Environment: real
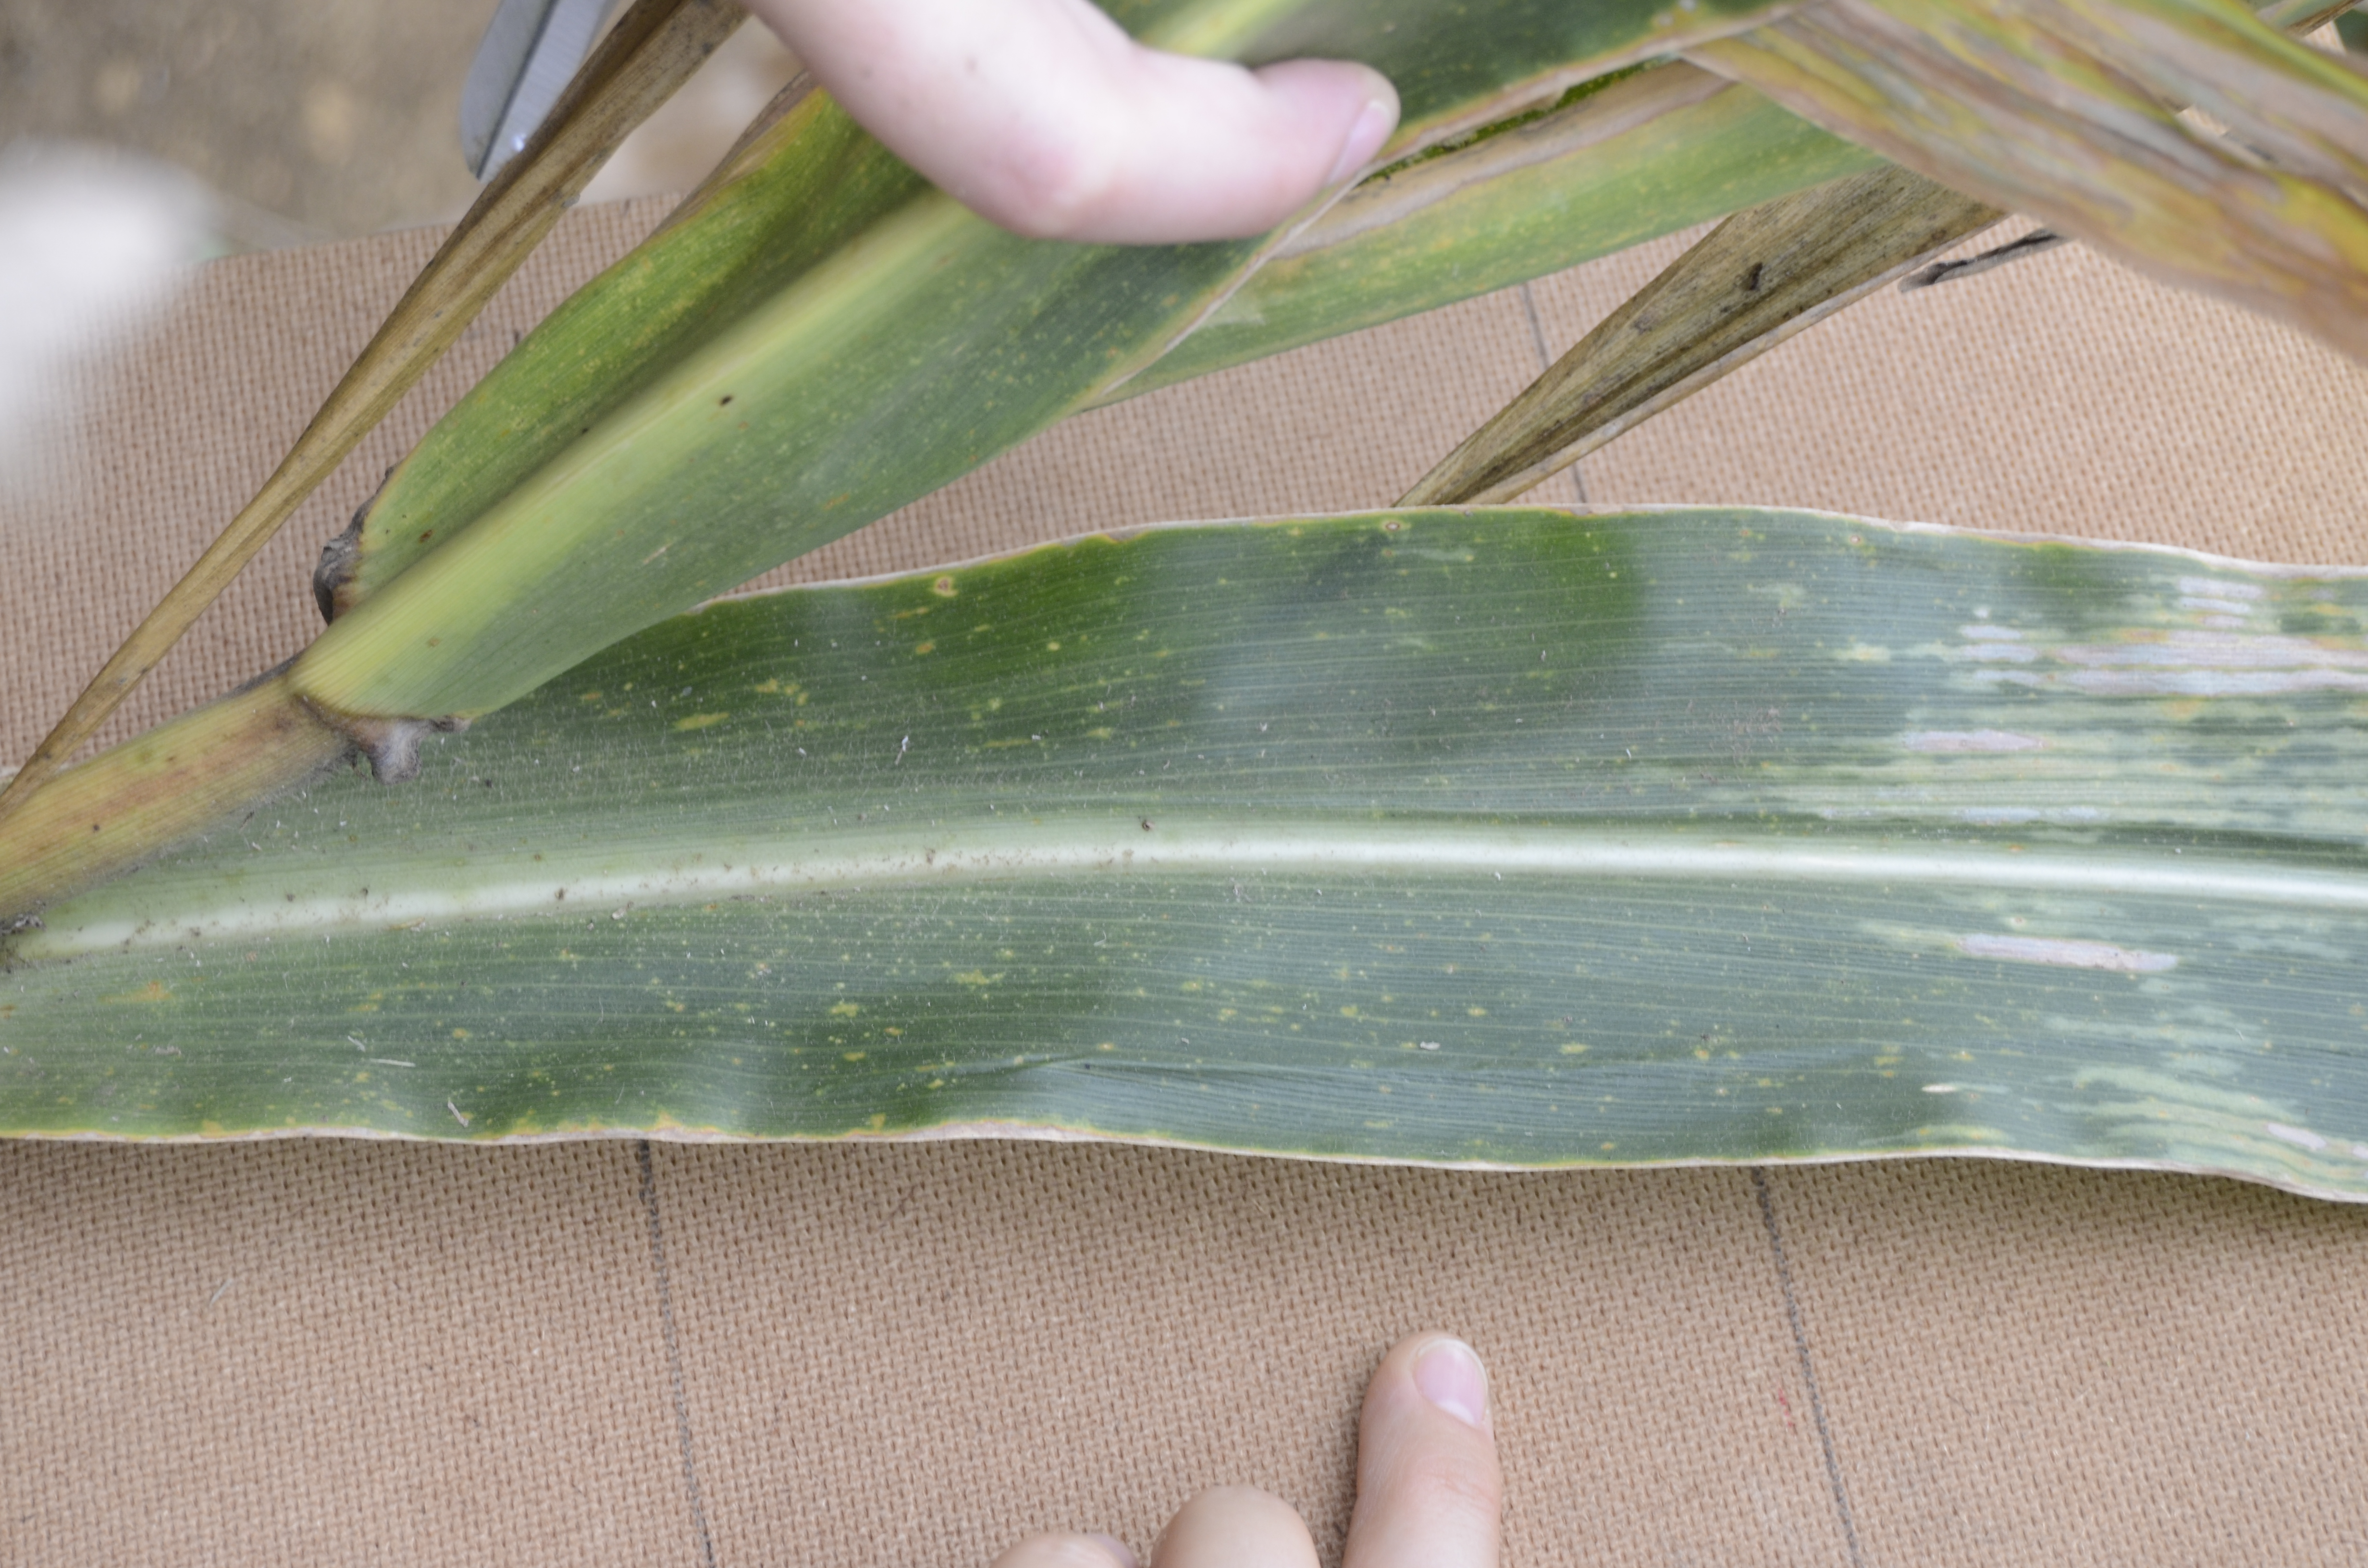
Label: gray_leaf_spot